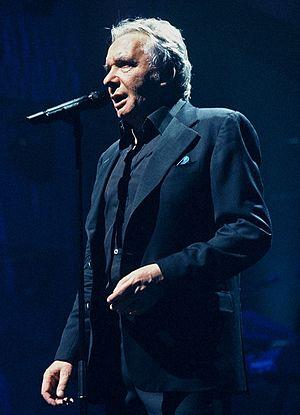
Michel Sardou [miʃɛl saʁdu], né le 26 janvier 1947 à Paris, est un chanteur et comédien français.
Cet article intitulé 2015 en radio en France est une synthèse de l'actualité du média radio en France pour l'année 2015. On ne retiendra en général que l'actualité des radios de caractère national ou international, afin de ne pas se perdre dans les détails des radios locales.